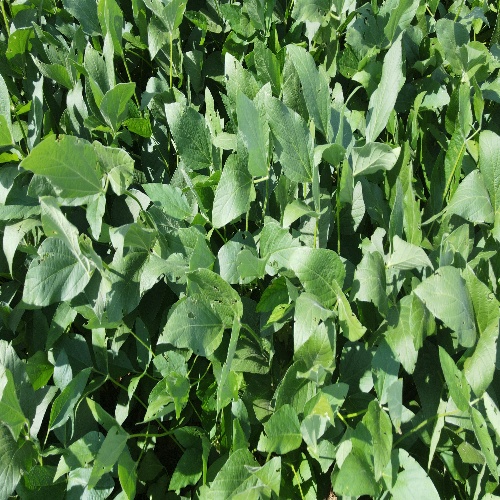
Label: Caterpillar